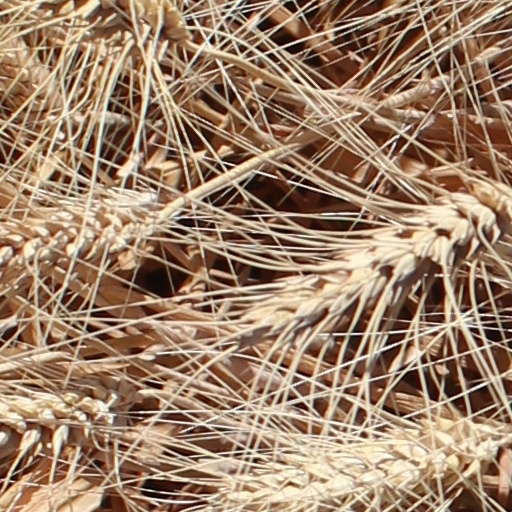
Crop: wheat